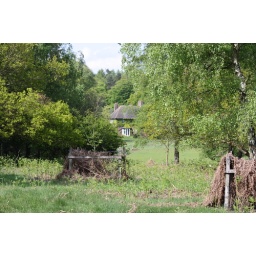
I was walking in the woods and saw a house through the trees. It reminded me of the three bears house.